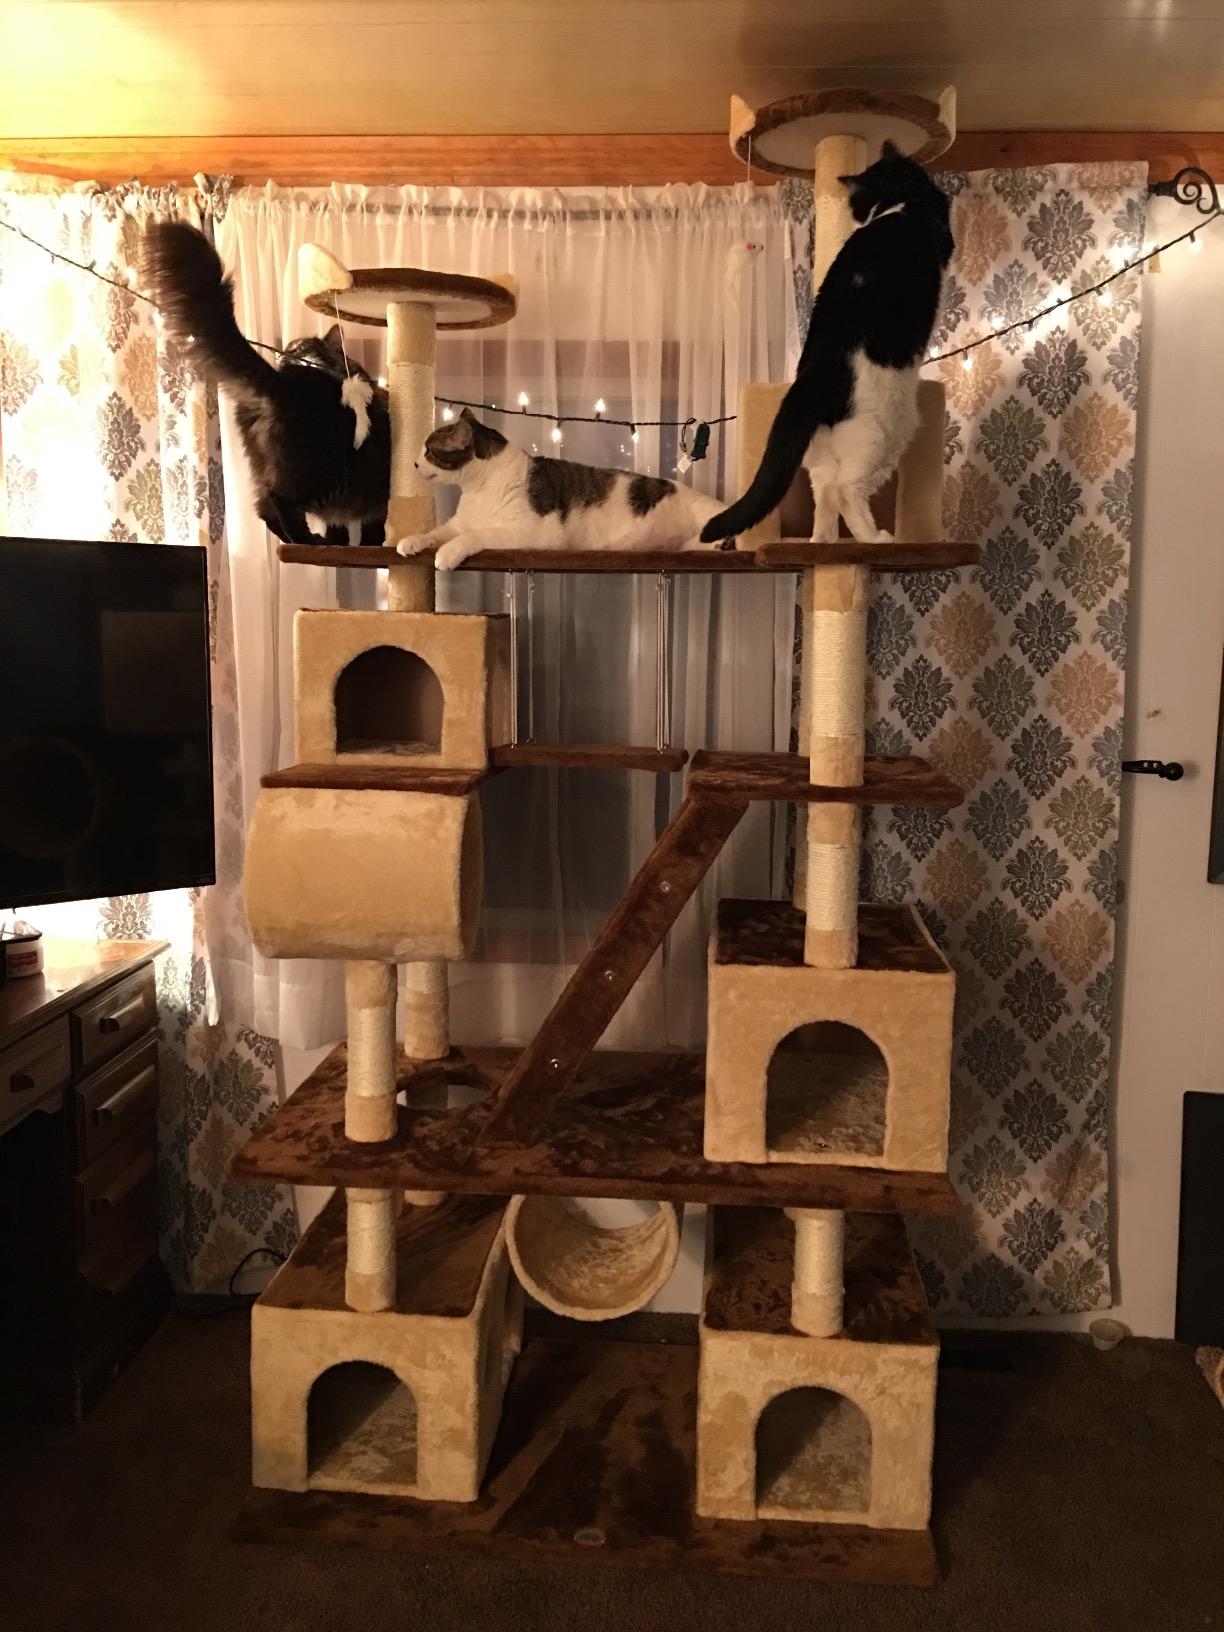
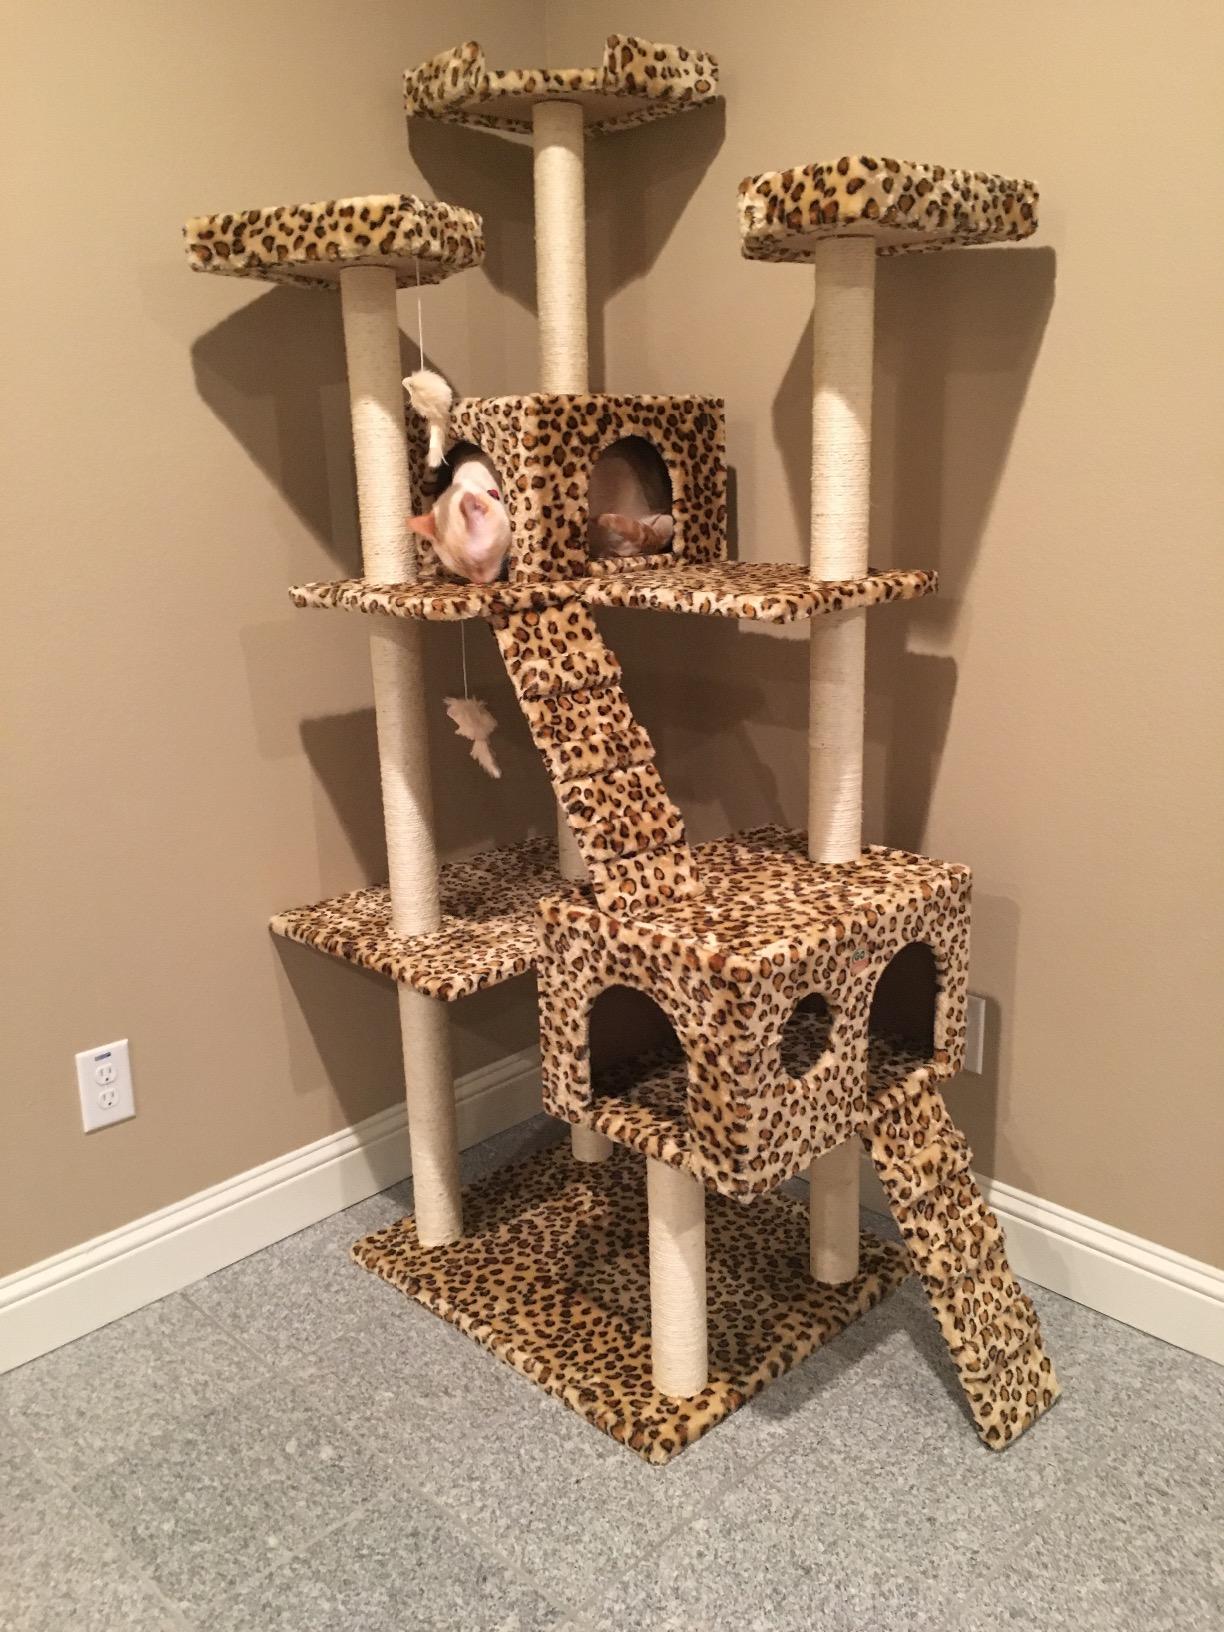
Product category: items_cat tree
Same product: no